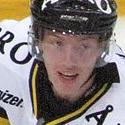
Age: 18